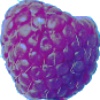
Label: Raspberry 1